Answer in natural language. How many Windows are visible in the scene? Choose between the following options: 1, 3, 1, 5 or 4
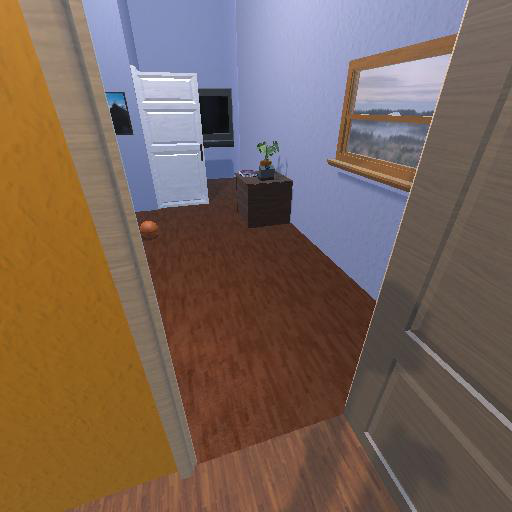
<answer>1</answer>